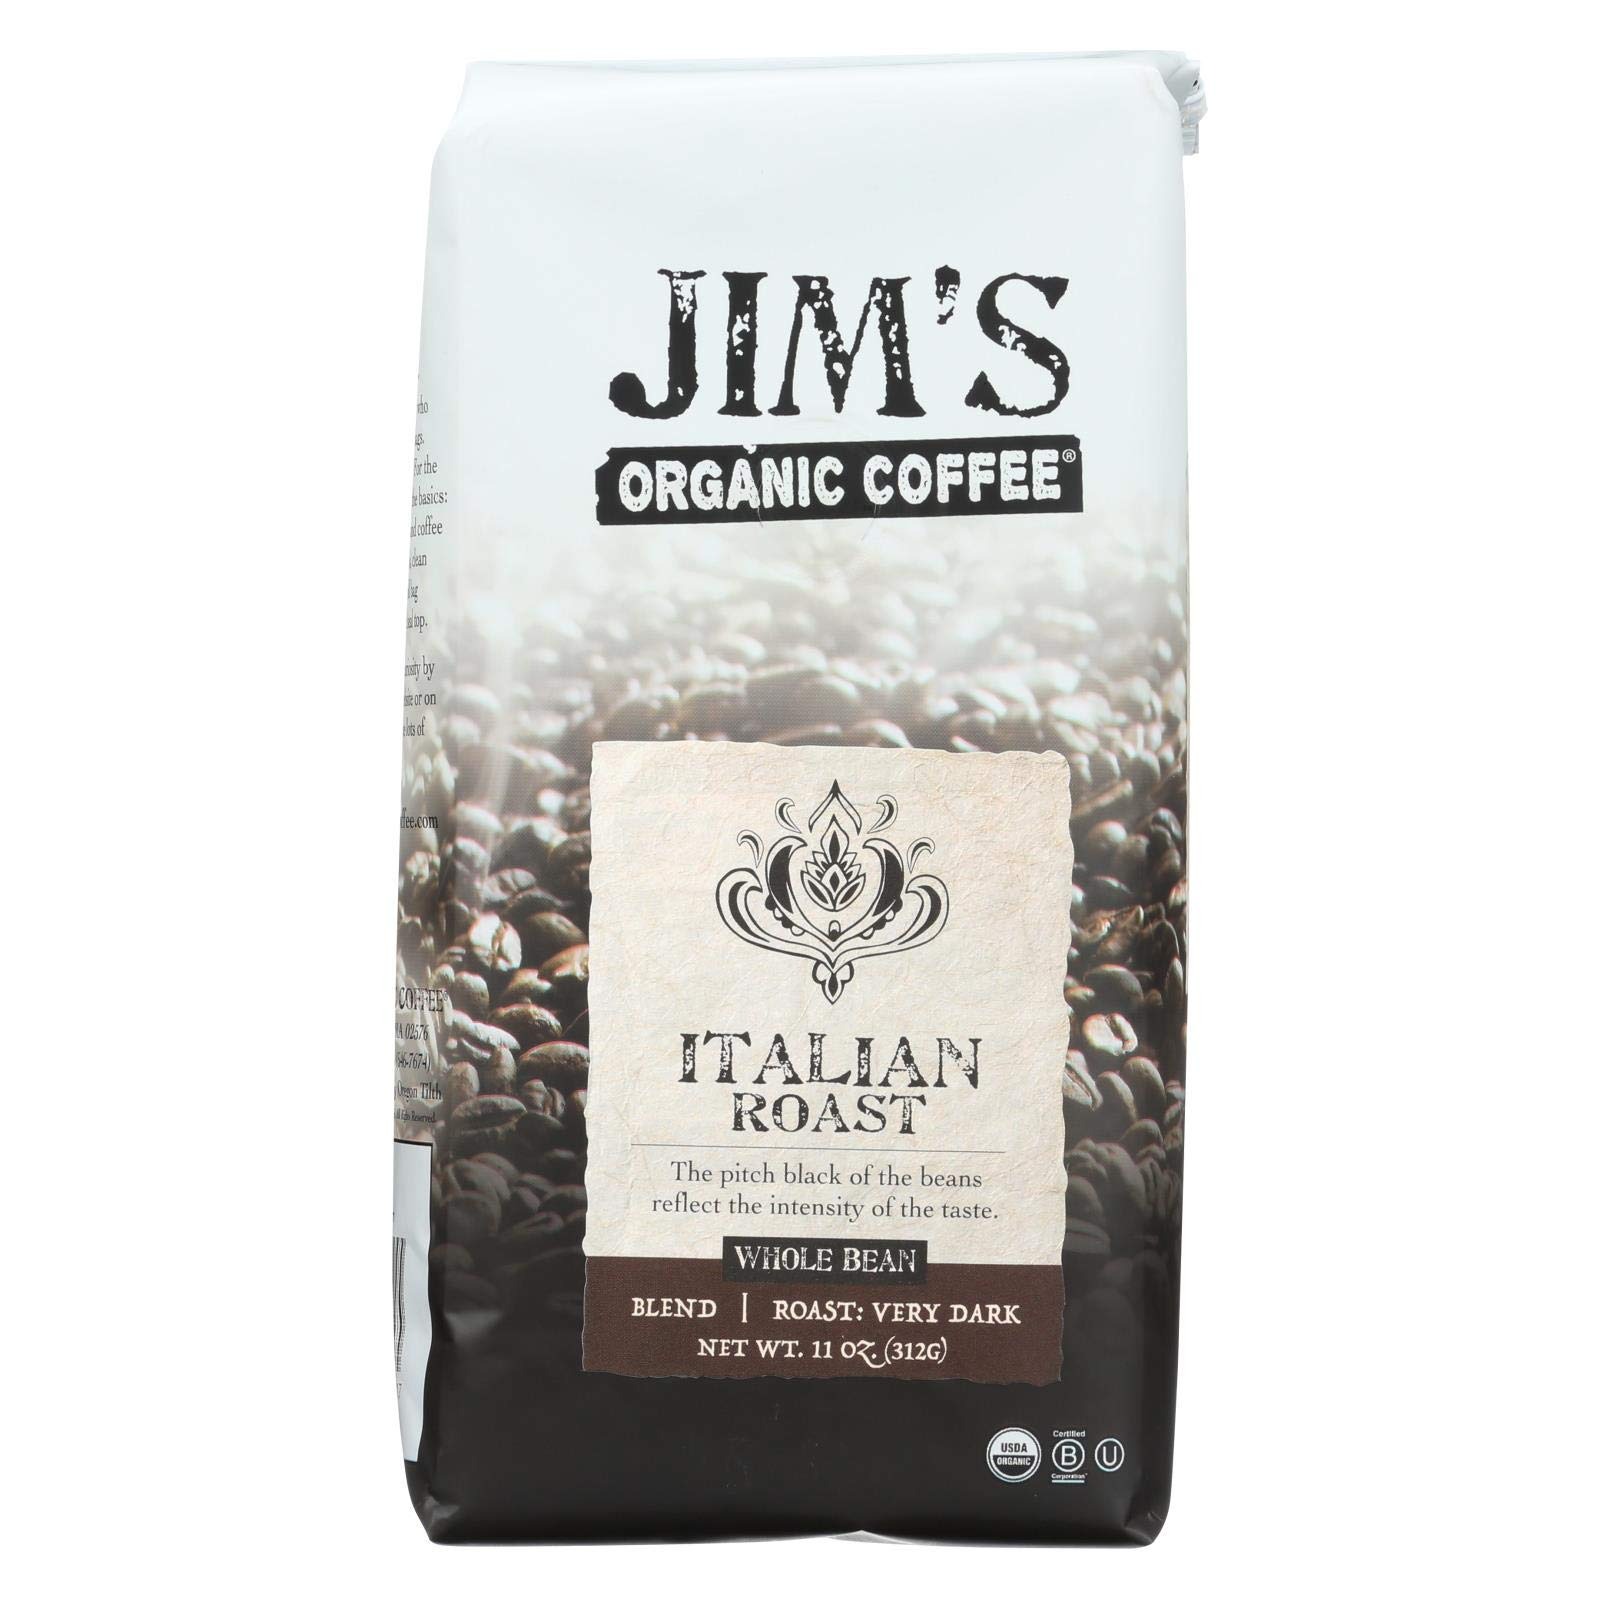
Item Name: Jim's Organic Coffee - Whole Bean - Italian Roast - Case of 6 - 11 oz.
Value: 1.0
Unit: Count

Price: 68.25